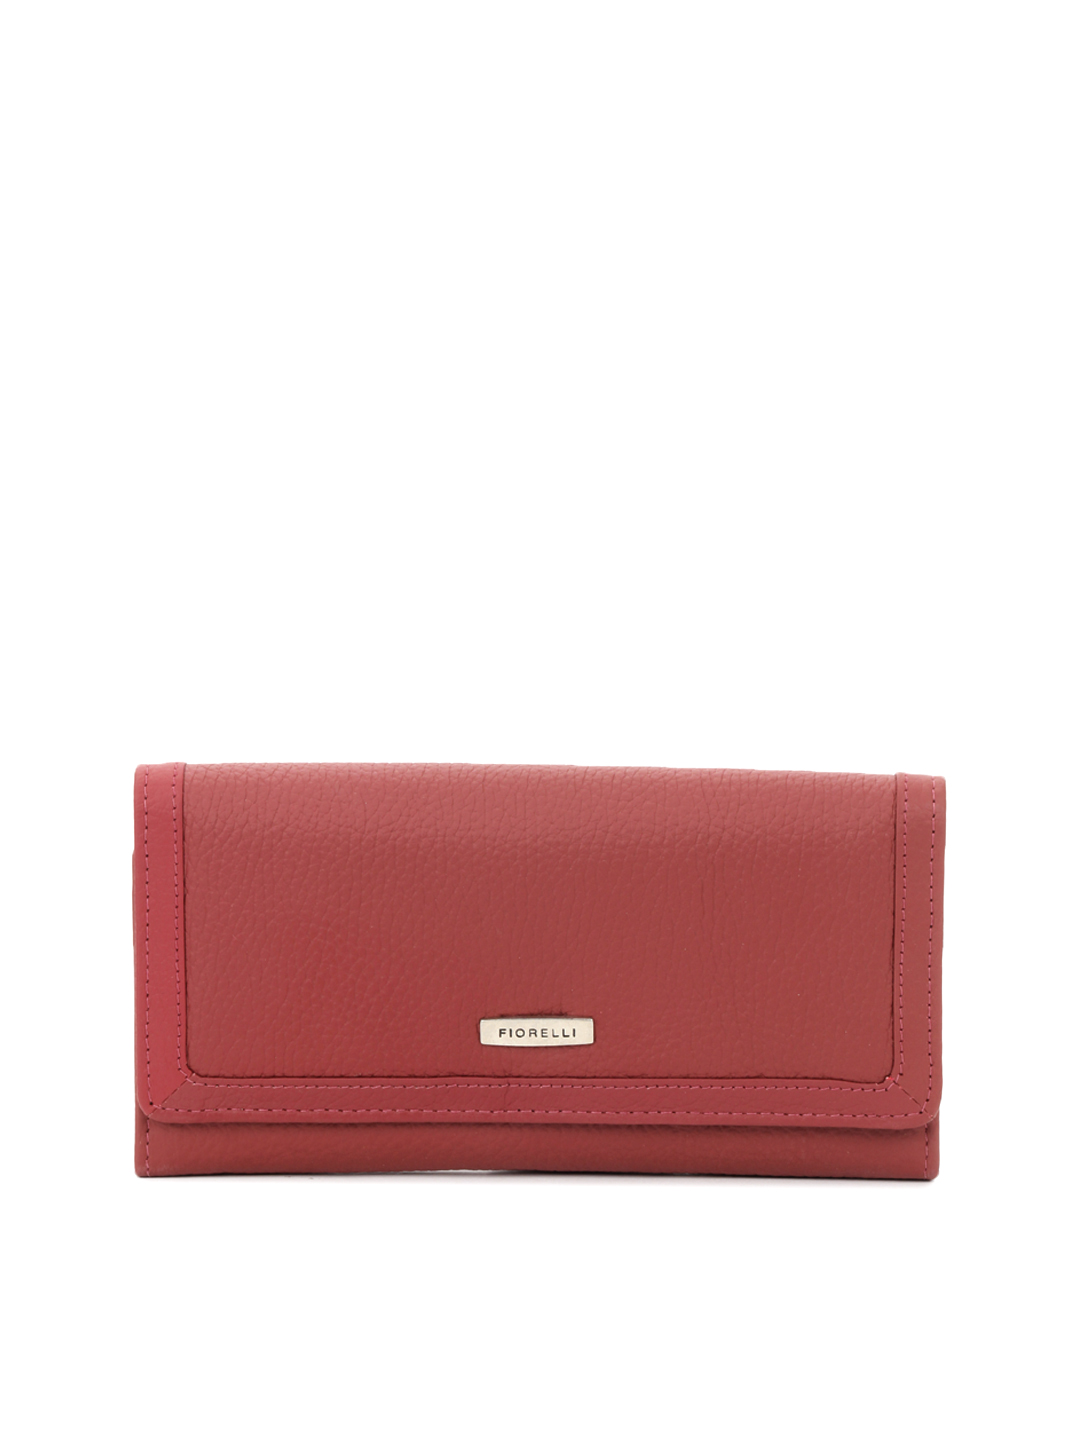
Fiorelli Women Red Wallet
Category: Accessories / Wallets / Wallets
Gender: Women
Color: Red
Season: Fall 2012
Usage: Casual